Yana Egorian

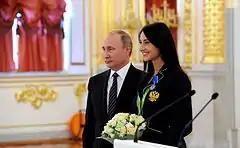
Yana Egorian and Putin

Egorian won two silver medals at the European Cadet Championships (2009 and 2010). At the Inaugural 2010 Youth Olympics in Singapore, she won two gold medals. She finished fifth at the 2010 Cadet World Championships in Baku. On 8 August 2016, Egorian won the individual gold medal in the 2016 Summer Olympics held in Rio de Janeiro. On 13 August, she won her second Olympic gold medal in the team event. The Russian team, composed of Egorian, Sofya Velikaya, Yuliya Gavrilova and Ekaterina Dyachenko, came away with the gold medal, defeating Team Ukraine (the 2008 Olympic women's team sabre champion) in the final 45–30.